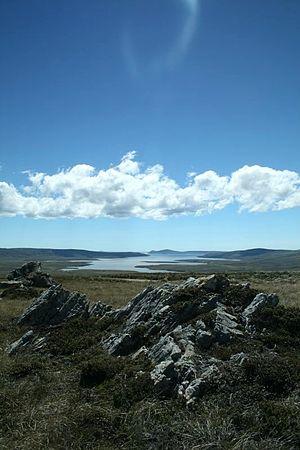
La baie de San Carlos est une baie/fjord située sur la côte ouest de Malouine orientale, faisant face au détroit des Malouines, dans les îles Malouines.